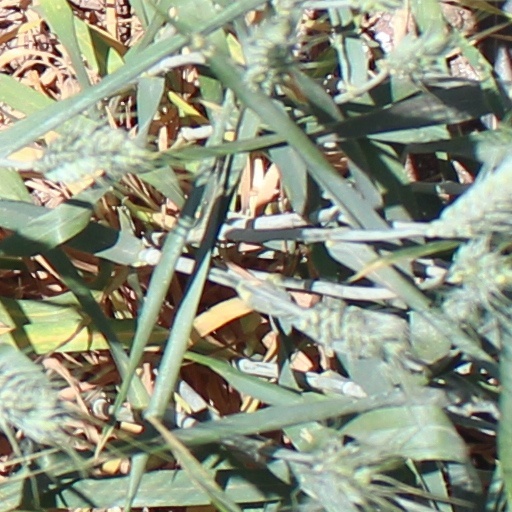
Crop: wheat